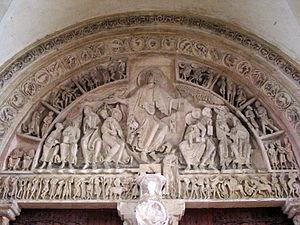
Vézelay (Yonne - France), Basilique Sainte-Marie-Madeleine - Tympan central du narthex (1140-1150).